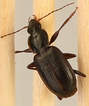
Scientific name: Calathus advena
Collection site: Niwot Ridge NEON (NIWO), plot NIWO_009